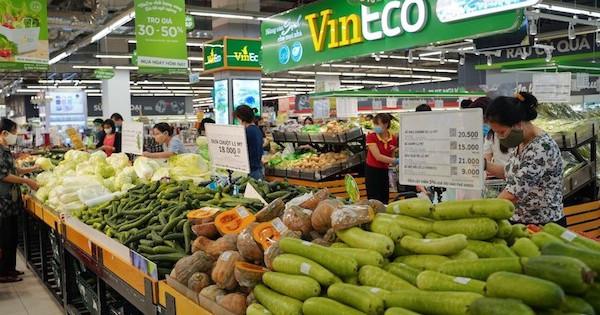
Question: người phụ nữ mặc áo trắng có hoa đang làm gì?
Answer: lựa mua rau củ